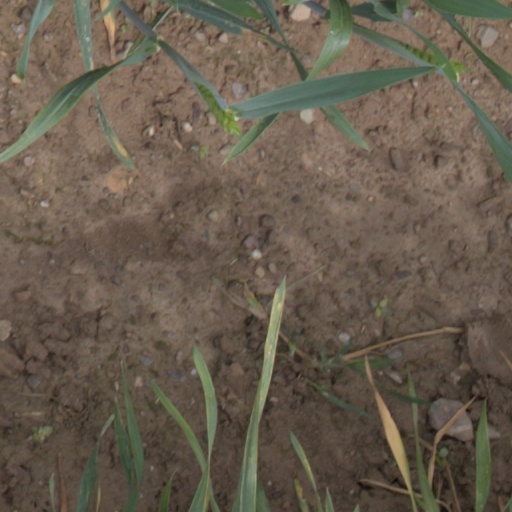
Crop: wheat